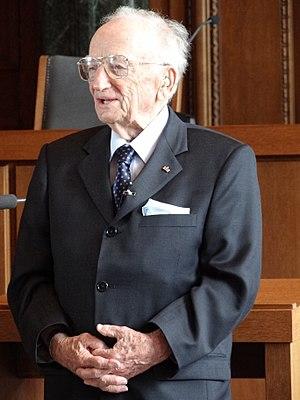
Benjamin Berell Ferencz, né le 11 mars 1920 à Șomcuta Mare dans le județ de Satu Mare en Transylvanie, est un avocat américain. Il fut le procureur en chef pour les États-Unis lors du procès des Einsatzgruppen, l'un des procès de Nuremberg, en 1947-1948.